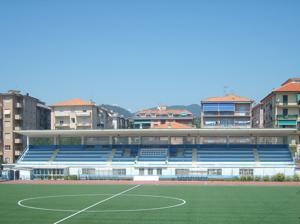
Building: Stadio Comunale (Chiavari)
Country: Italy
Year built: 1933
Stadio Comunale Location Chiavari , Italy Owner City of Chiavari Capacity 5,535 Opened 1933 Tenants Virtus Entella Stadio Comunale is a multi-purpose stadium in Chiavari , Italy . It is mainly used for football matches and hosts the home matches of local Italian Serie B club Virtus Entella . The stadium has a capacity of 5,535 spectators. v t e 2022–23 Serie C stadiums Girone A AlbinoLeffe Stadium ( Zanica ) Breda ( Sesto San Giovanni ) Briamasco ( Trento ) Città di Meda ( Meda ) Dal Molin ( Arzignano ) Euganeo ( Padua ) Ferruccio ( Seregno ) Garilli ( Piacenza ) Gavagnin-Nocini ( Verona ) Martelli ( Mantua ) Menti ( Vicenza ) Moccagatta ( Alessandria ) Piola ( Novara ) Piola ( Vercelli ) Rigamonti-Ceppi ( Lecco ) Rocco ( Trieste ) Speroni ( Busto Arsizio ) Teghil ( Lignano Sabbiadoro ) Turina ( Salò ) Voltini ( Crema ) Girone B Comunale ( Fiorenzuola d'Arda ) Barbetti ( Gubbio ) Benelli ( Pesaro ) Brilli Peri ( Montevarchi ) Comunale ( Chiavari ) Dei Marmi ( Carrara ) Del Conero ( Ancona ) Franchi ( Siena ) Galli ( Imola ) Helvia Recina ( Macerata ) Mannucci ( Pontedera ) Manuzzi ( Cesena ) Mapei ( Reggio Emilia ) Melani ( Pistoia ) Moccagatta ( Alessandria ) Neri ( Rimini ) Nespoli ( Olbia ) Porta Elisa ( Lucca ) Recchioni ( Fermo ) Sanna ( Sassari ) Girone C Adriatico ( Pescara ) Ceravolo ( Catanzaro ) Curcio ( Picerno ) Degli Ulivi ( Andria ) Francioni ( Latina ) Iacovone ( Taranto ) Liguori ( Torre del Greco ) Mannucci ( Pontedera ) Menti ( Castellammare di Stabia ) Monterisi ( Cerignola ) Nuovarredo Arena ( Francavilla Fontana ) Partenio-Lombardi ( Avellino ) Razza ( Vibo Valentia ) Rocchi ( Viterbo ) San Filippo-Scoglio ( Messina ) Scida ( Crotone ) Torre ( Pagani ) Veneziani ( Monopoli ) Viviani ( Potenza ) Zaccheria ( Foggia ) v t e Football in Italy Italian Football Federation National teams Senior B team C team Olympic team Under-23 Under-21 Under-21 B Under-20 Under-19 Under-18 Under-17 Under-16 Under-15 Women's senior Leagues Lega Serie A Lega Serie B Lega Pro Lega Nazionale Dilettanti Lega Calcio defunct Lega Alta Italia defunct Direttorio Divisioni Superiori defunct Direttorio Divisioni Inferiori Nord defunct Lega Nord defunct League competitions ( Categoria Leagues ) Serie A Prima Divisione defunct Divisione Nazionale defunct Serie B Seconda Divisione defunct Serie C Serie C1 defunct Serie C2 defunct Serie D Eccellenza Promozione Prima Categoria Seconda Categoria Terza Categoria Cup competitions Coppa Italia Supercoppa Italiana Coppa Italia Serie C Supercoppa di Serie C Supercoppa di Lega di Serie C2 defunct Coppa Italia Serie D Coppa Italia Dilettanti Youth competitions Leagues Campionato Primavera 1 Campionato Primavera 2 Campionato Primavera 3 Campionato Juniores Nazionali Coppa Italia Primavera Supercoppa Primavera Torneo di Viareggio Women's competitions Serie A Serie B Serie C Coppa Italia Supercoppa Italiana Awards Gran Galà del Calcio AIC Serie A Awards Italian Football Hall of Fame Lists List of clubs List of clubs by honours won Clubs in international competitions Miscellaneous Totonero 1980 Totonero 1986 Italian Law 91/1981, Article 18B financial doping scandals Anglo-Italian Cup Caso Genoa Calciopoli 2011–12 Italian football match-fixing scandal 2015 Italian football match-fixing scandal Article 52 of N.O.I.F. Scudetto Capocannoniere Italian Football Confederation Scudetto of the Pistols Venues Records Competitions Trophies and awards Rivalries 44°18′56″N 9°20′14″E / 44.31556°N 9.33722°E / 44.31556; 9.33722 This article about an Italian sports venue is a stub . You can help Wikipedia by expanding it . v t e